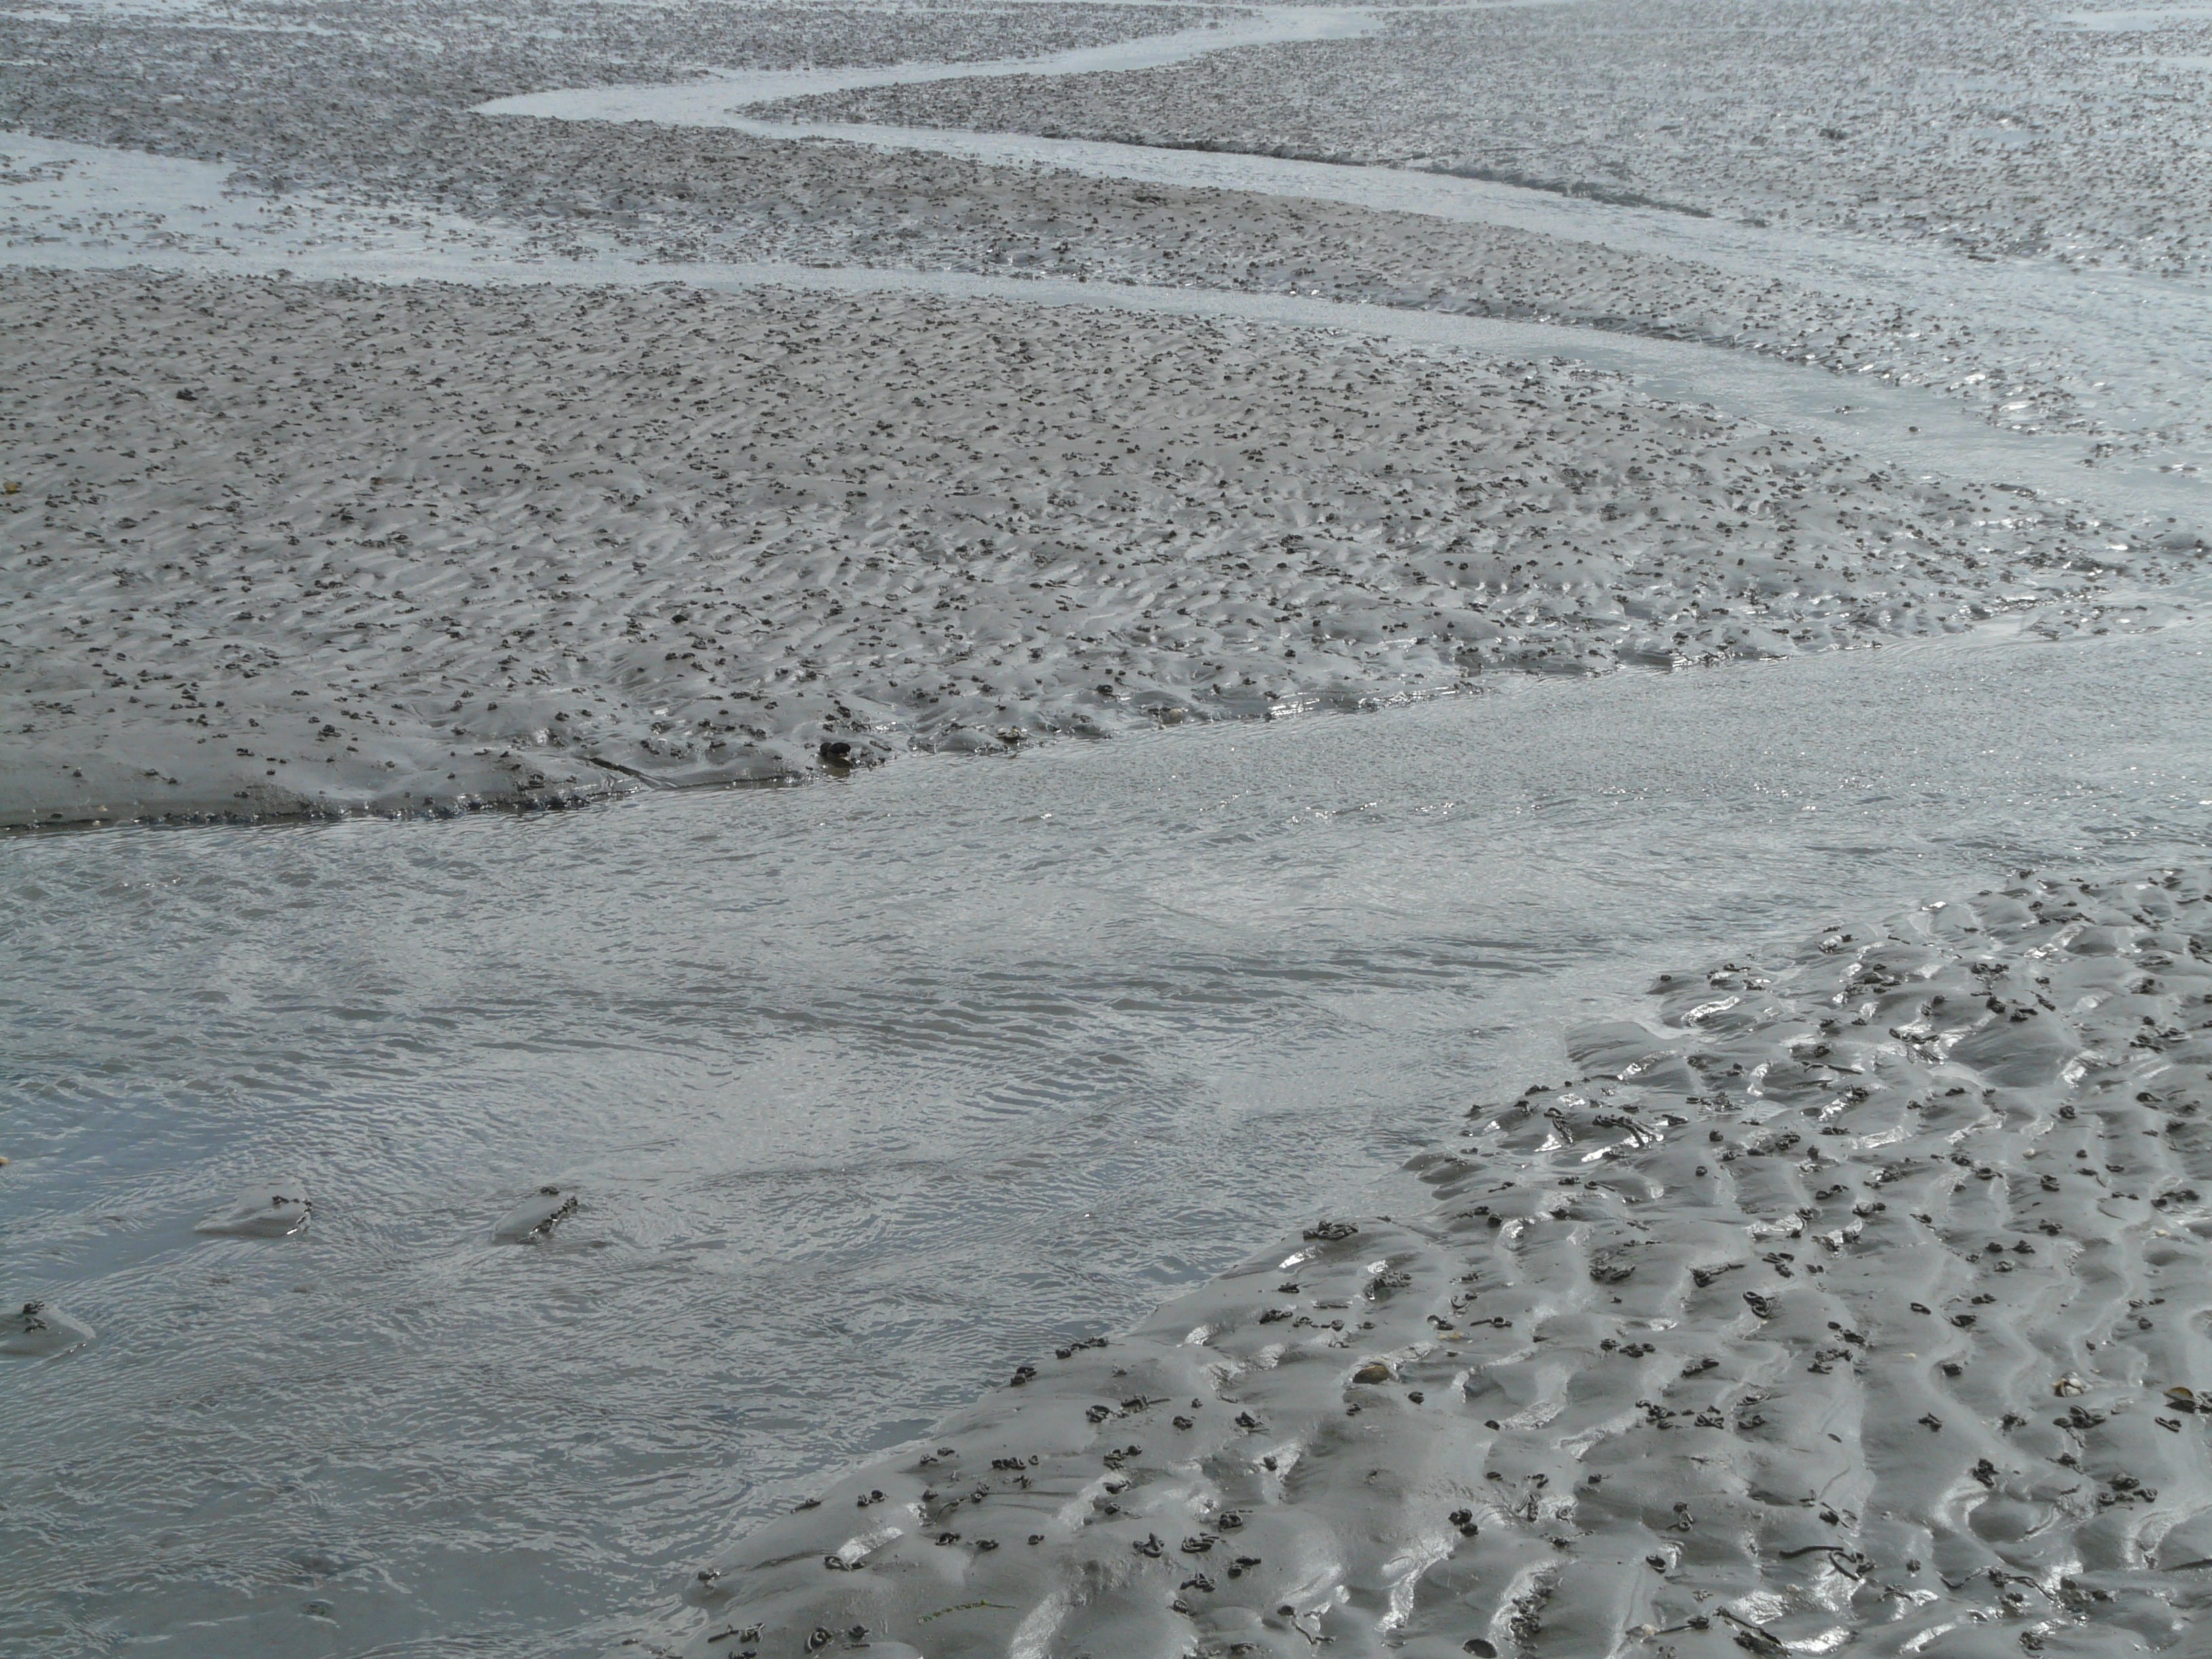
sea, water, snow, winter, wave, frost, ice, hike, mud, national park, ford, risk, north sea, mecklenburg, tundra, freezing, wadden sea, nordfriesland, arctic ocean, schlick, world natural heritage, mudflat hiking, priel, mudflat, geological phenomenon, wind wave